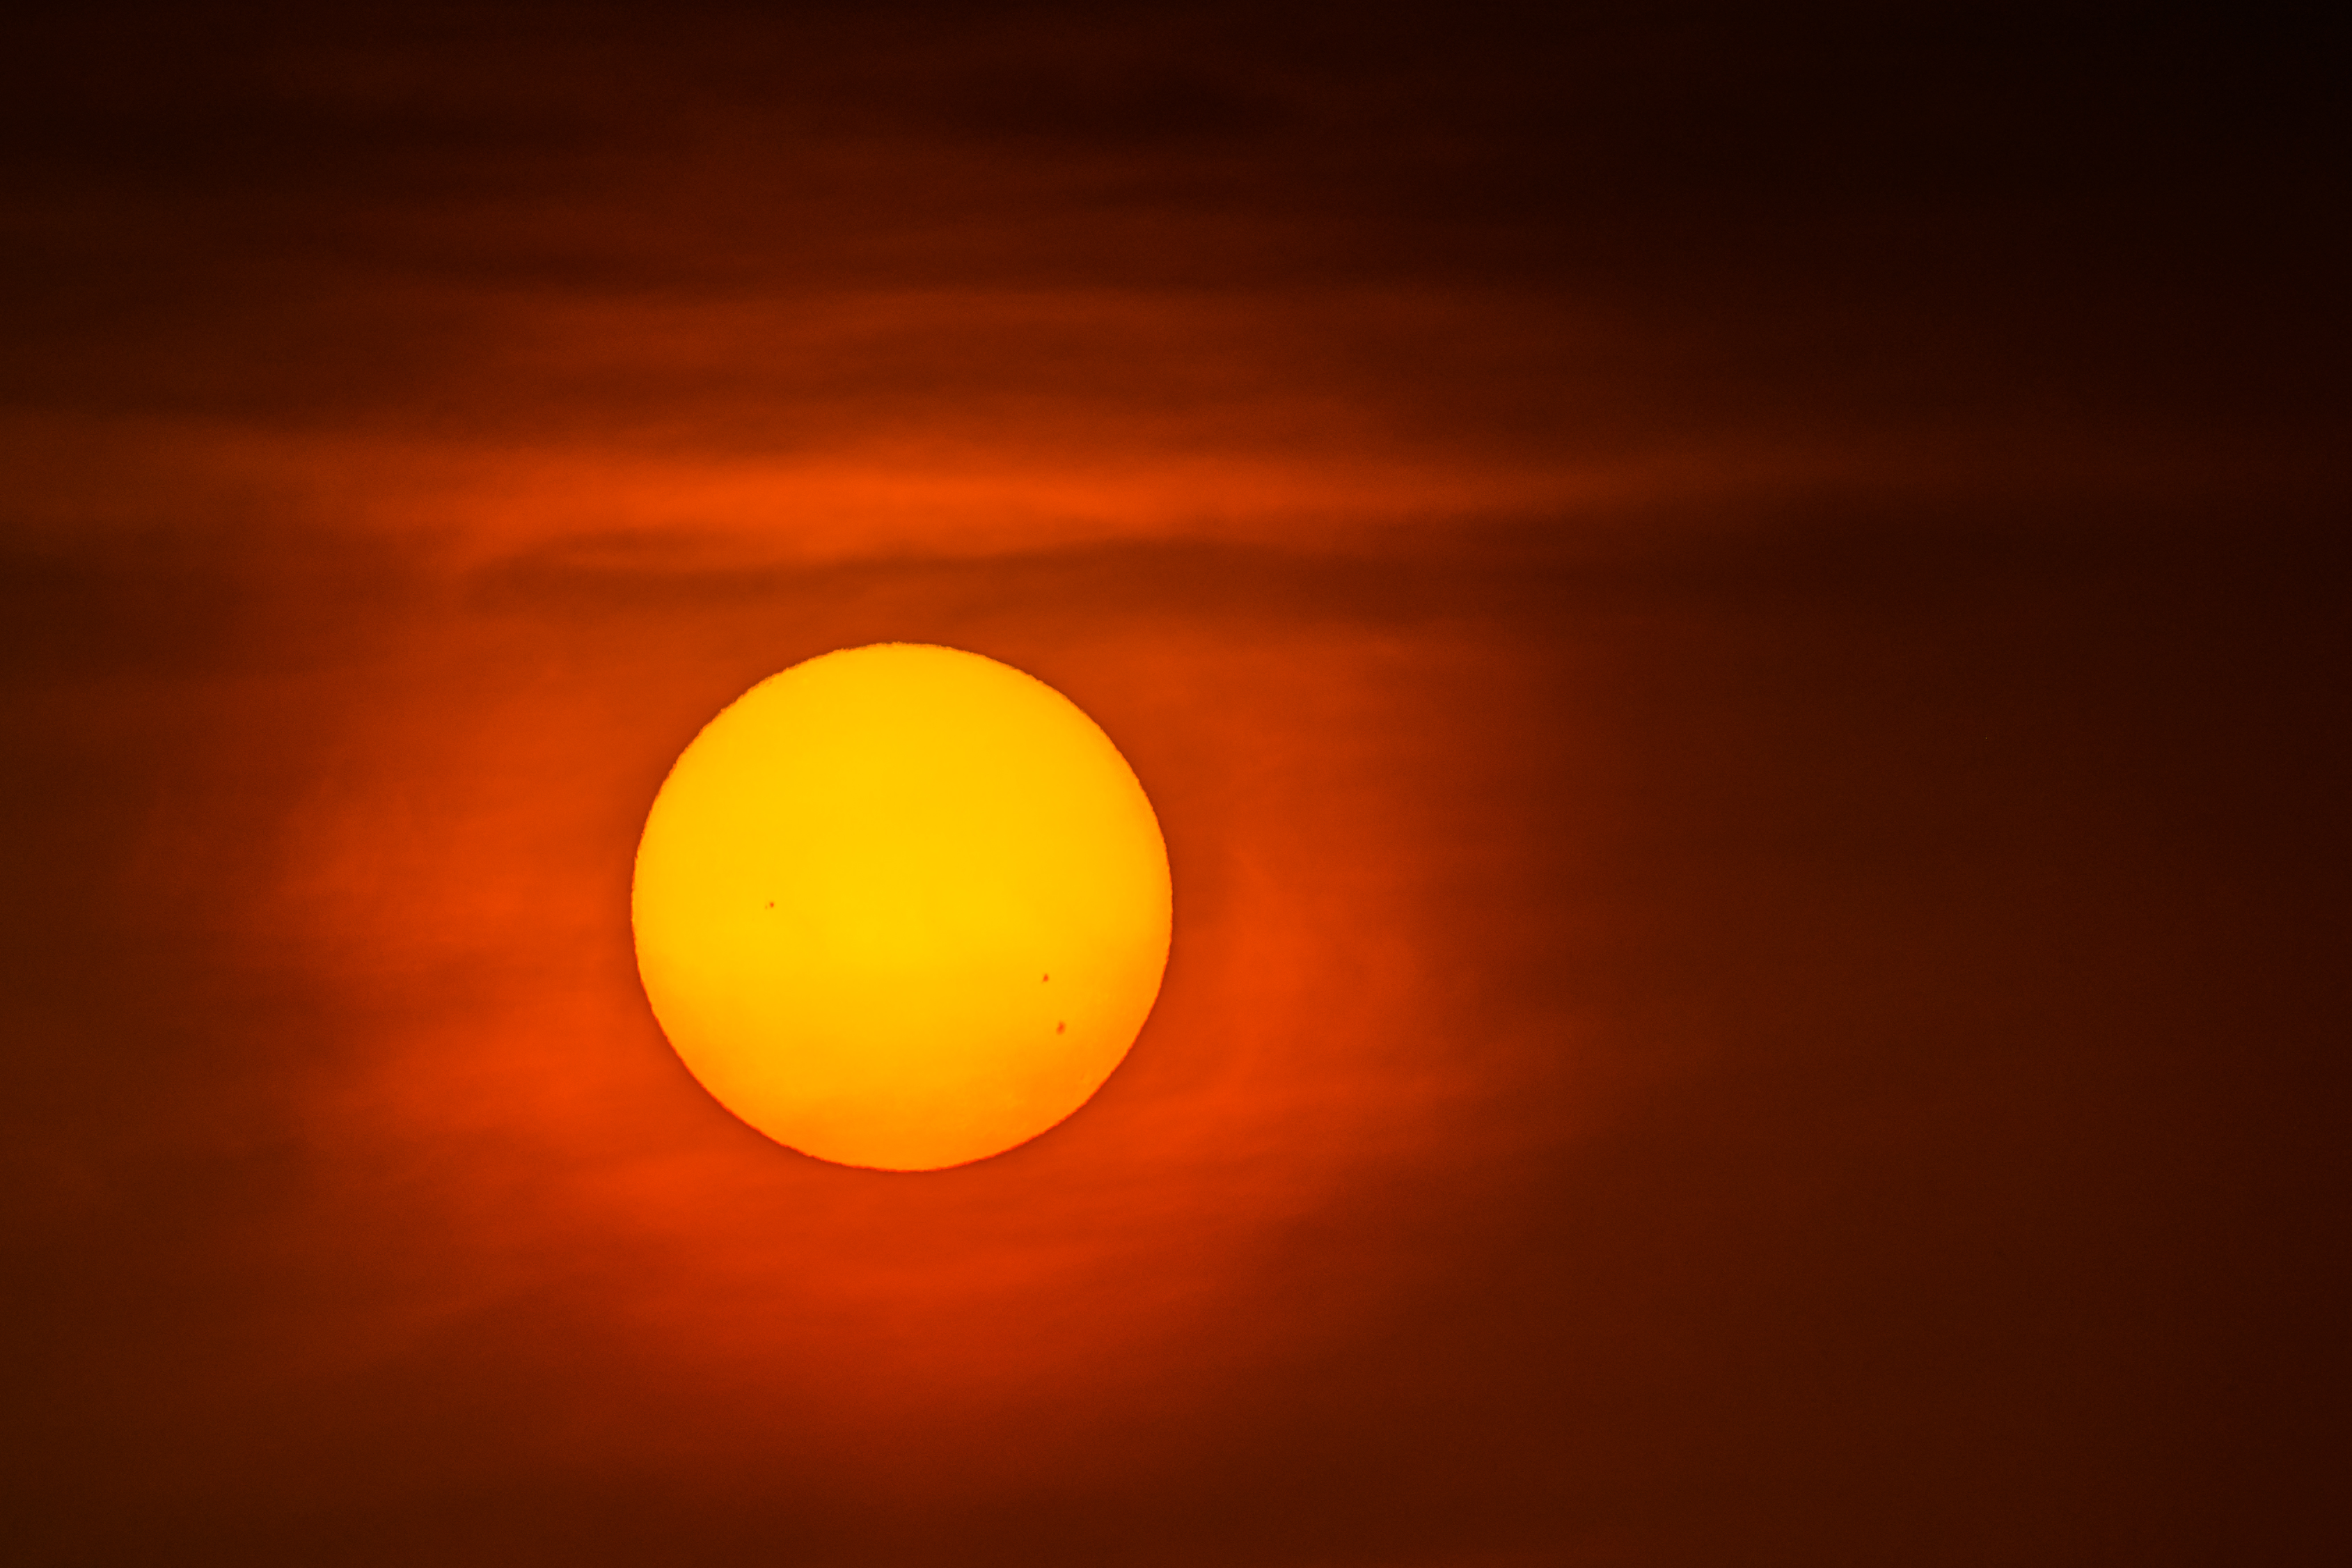
light, sky, sun, sunrise, sunset, sunlight, atmosphere, yellow, circle, yokohama, sundown, sunspots, inarimaekofun, ancienttomb, tamronsp500mmf8, mirrorreflexlens, astronomical object, computer wallpaper